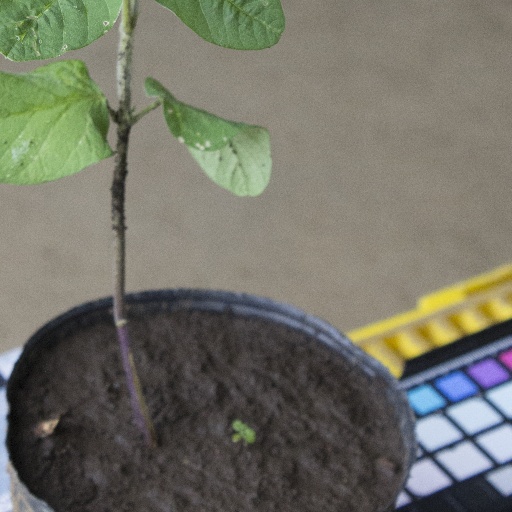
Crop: soybean